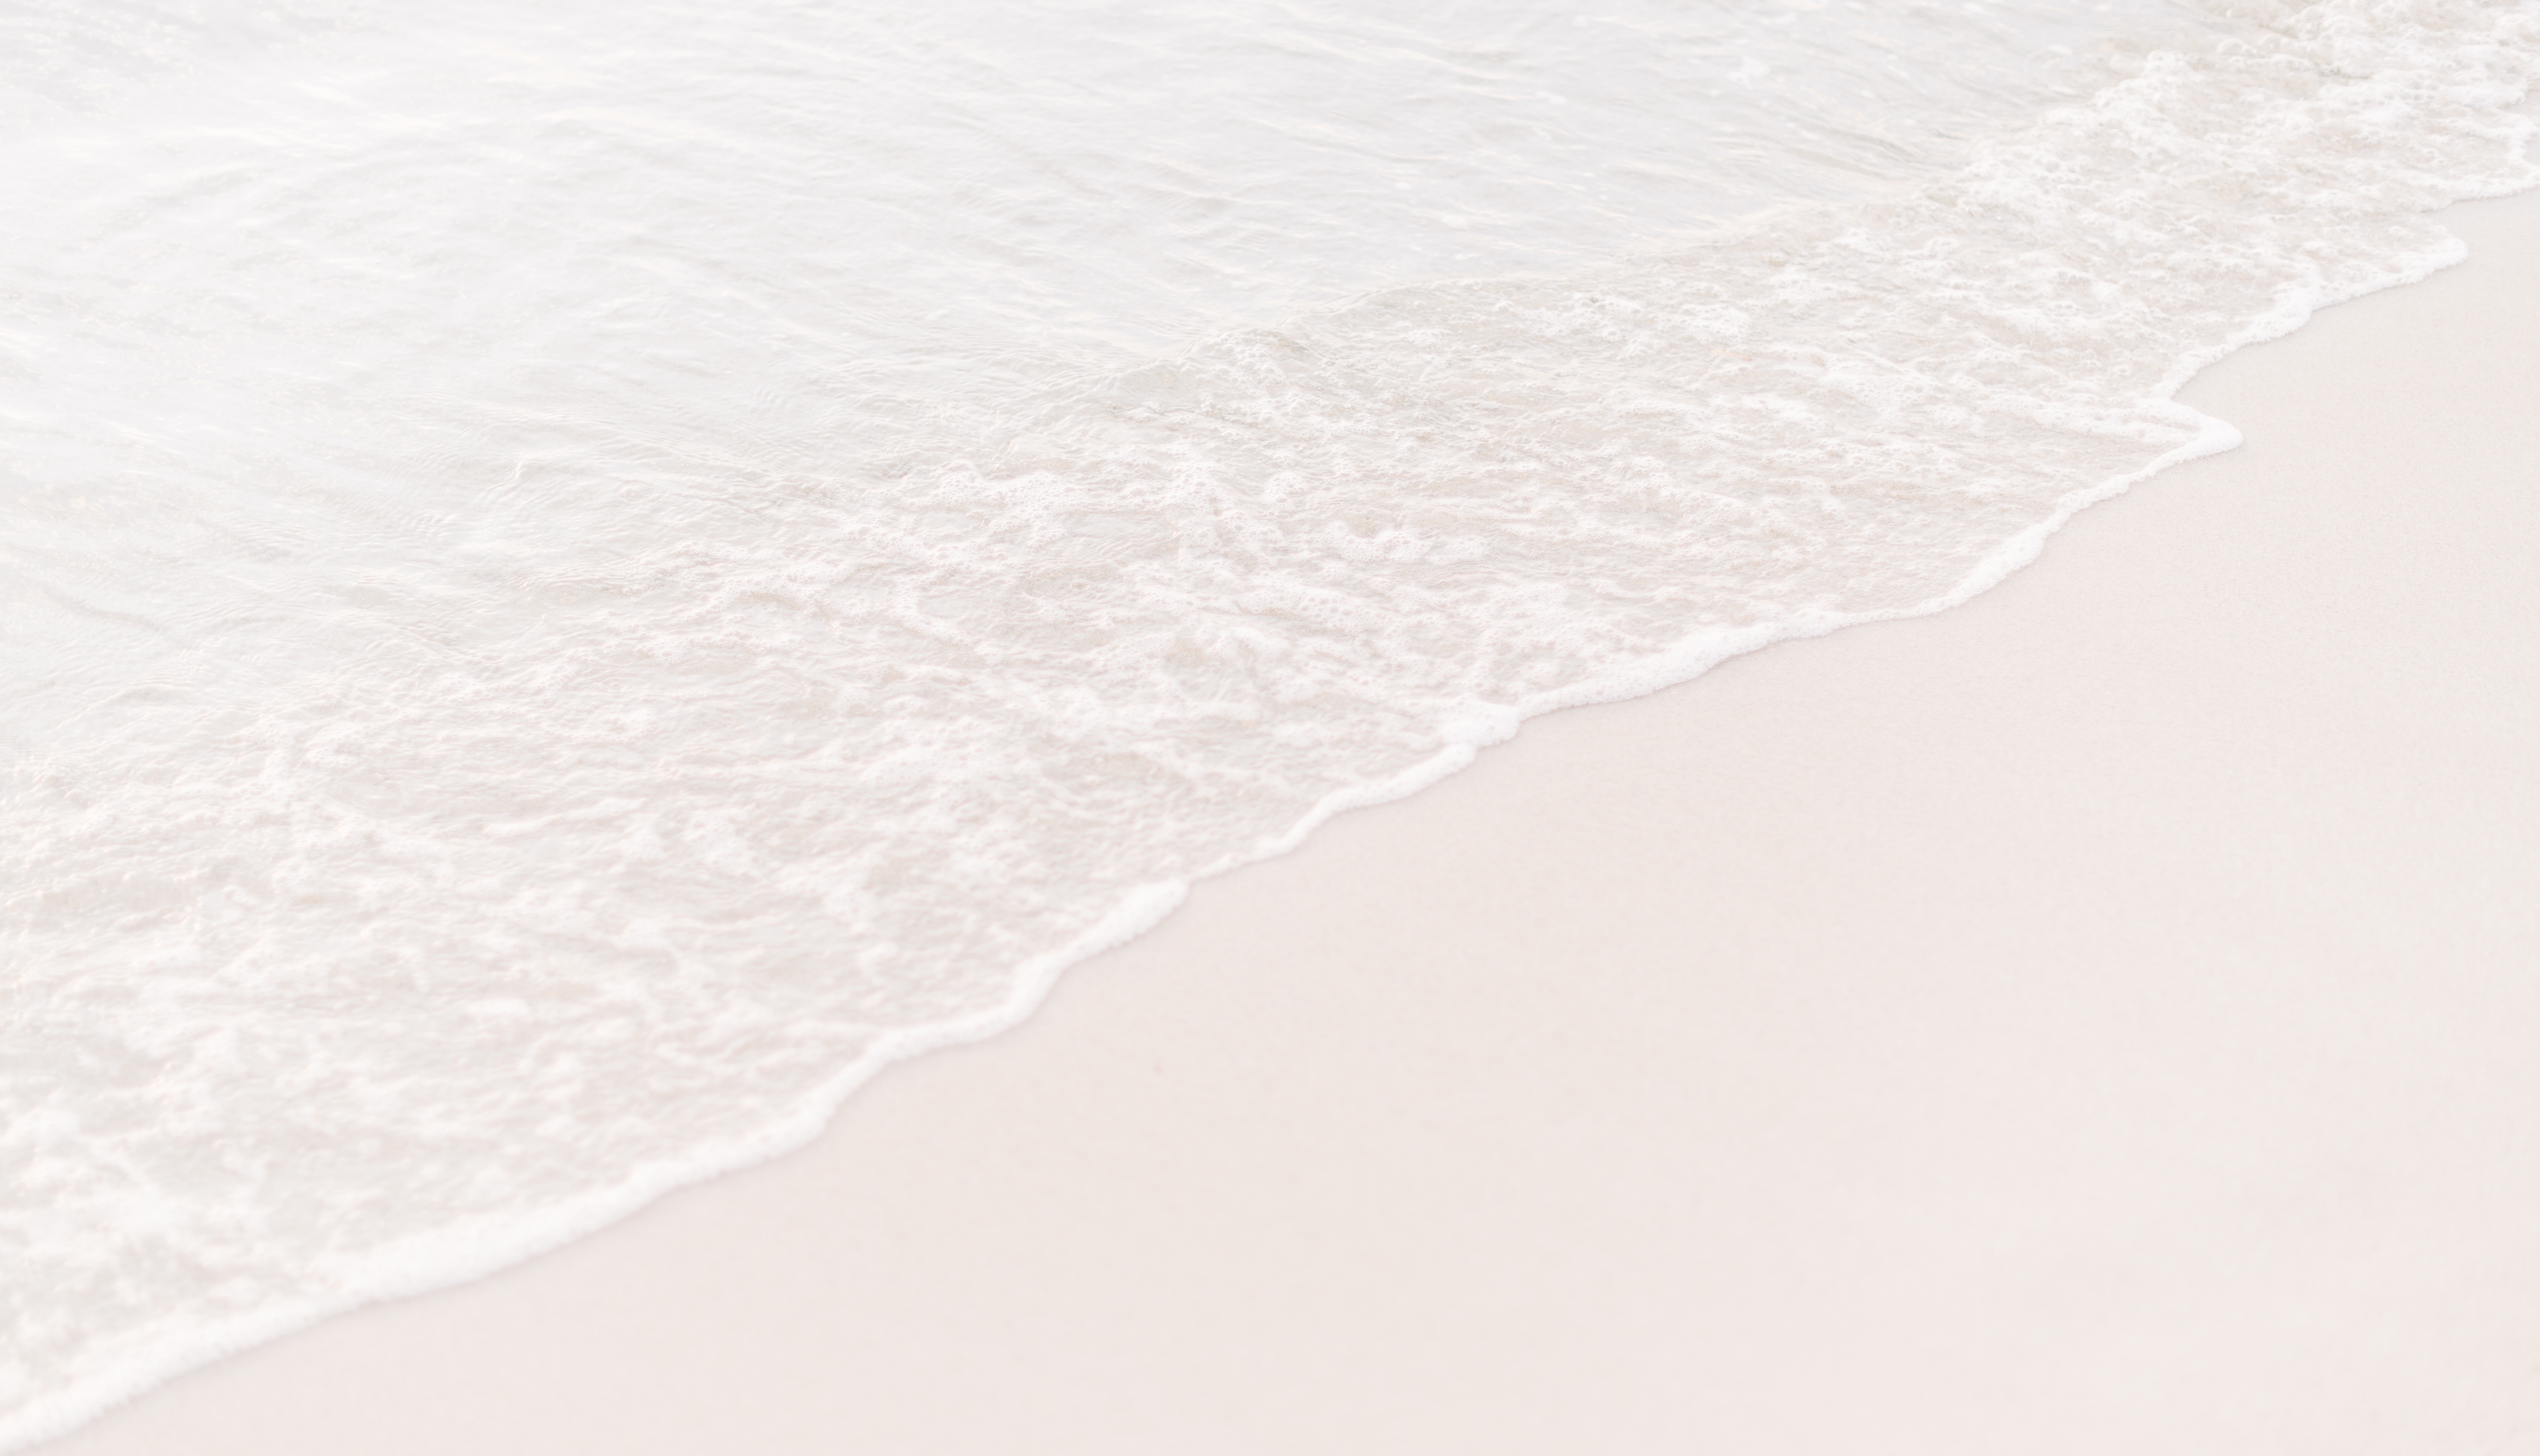
beach, water, sand, ocean, white, floor, ripple, pattern, lace, furniture, material, tablecloth, textile, bed, flooring, bed sheet, mattress pad